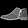
Label: Ankle boot